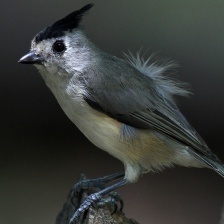
Species: TIT MOUSE
Scientific name: PARIDAE
ImageNet parent category: chickadee